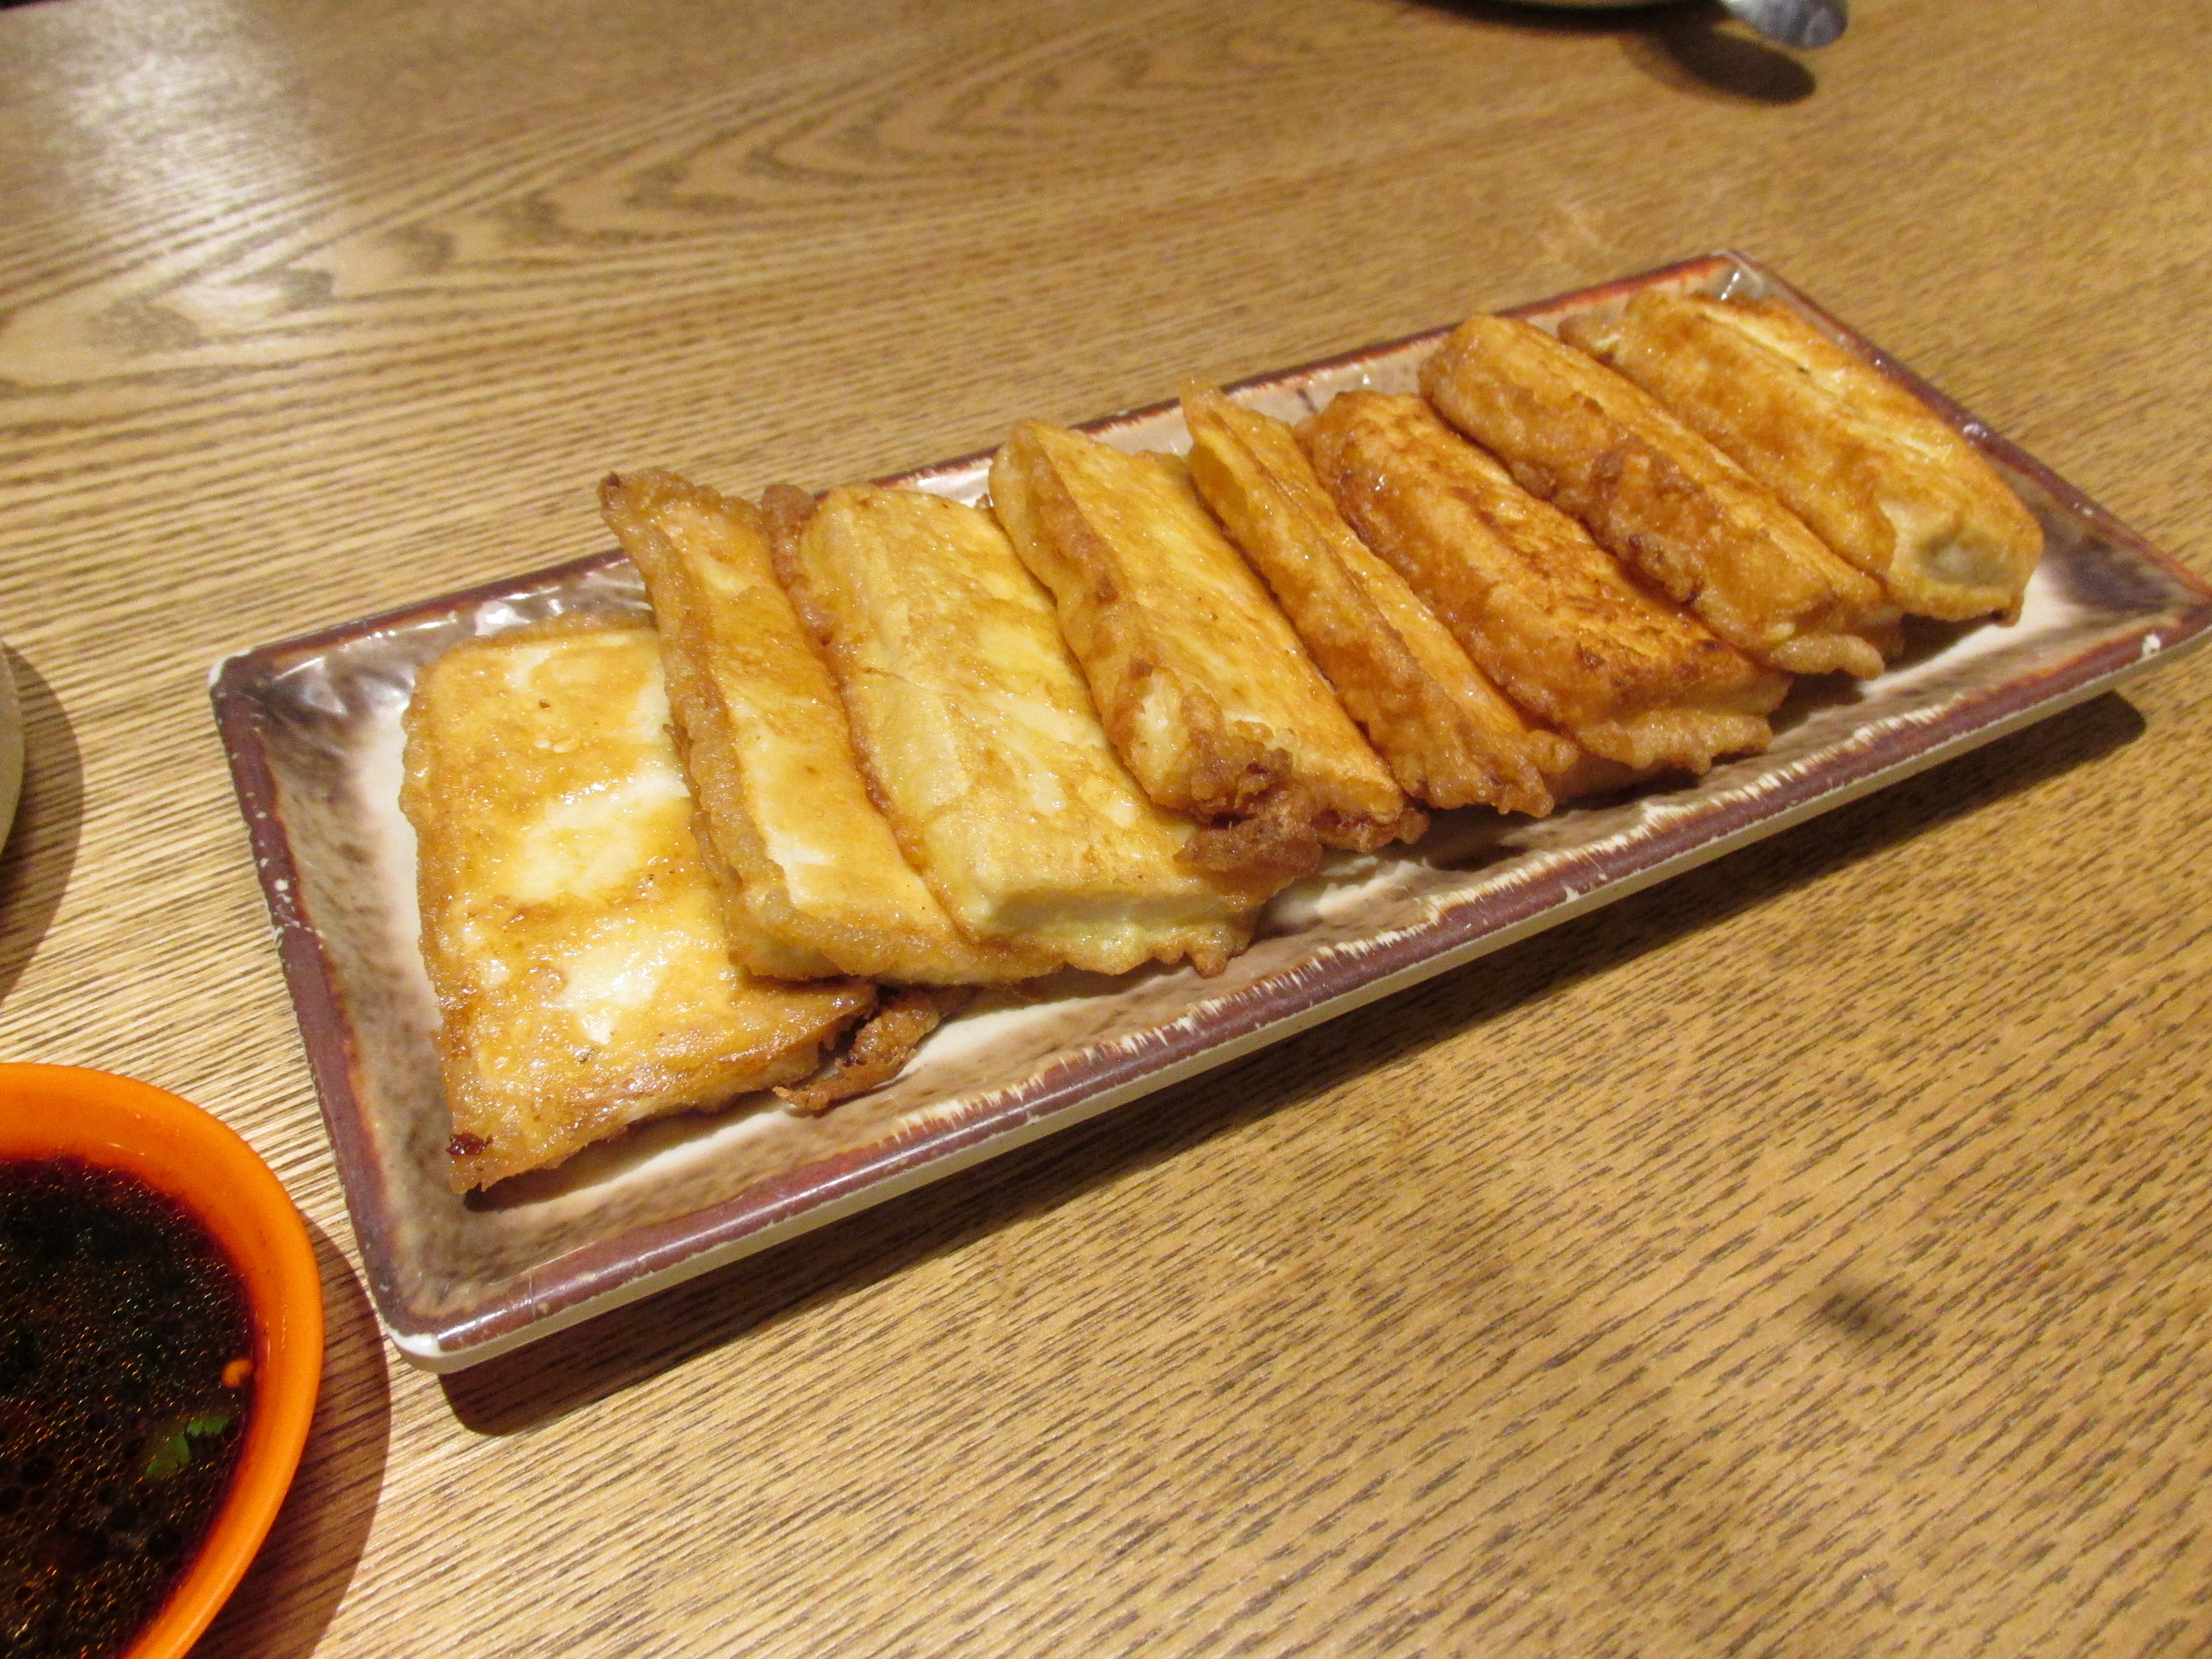
Typist Food, food, hamburger, cheese, dinner, lunch, breakfast, meat, meal, cooking, cook, rice, chicken, banana, fruits, hungry, eat, eating, dish, dishes, venezuela, milk, china, products, market, eggs, oil, beer, cuisine, ingredient, produce, youtiao, junk food, Aburaage, baked goods, comfort food, snack